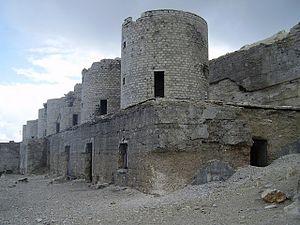
Les restes de la batterie du mont Chaberton